Maianthemum bifolium

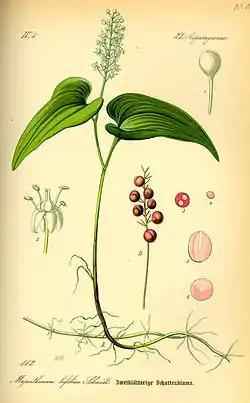

This species grows in large groups in open forests and on damp soils in grassy ditches and thickets, particularly in humus-rich soil. It prefers partial shade, well drained and slightly acidic soil.